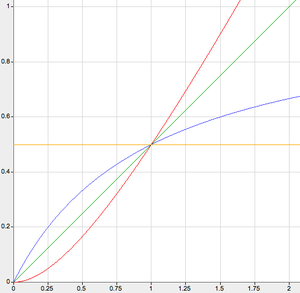
Un impôt progressif est un impôt dont le taux s'accroît en fonction de la valeur de l'élément taxé, appelé base d'imposition ou assiette. En d'autres termes, plus la valeur de l'élément sur lequel est assujetti l'impôt est importante, plus le taux appliqué à cette valeur pour calculer l'impôt va être important. Par exemple un revenu annuel de 20 000 € est taxé à 10 % et un revenu annuel de 30 000 € à 15 %.